Bin Dagher Cabinet

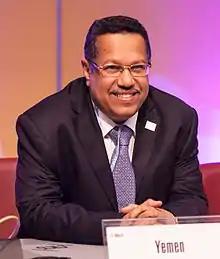
H.E. Mr Ahmed Obaid Bin-Dagher

The cabinet of Yemeni Prime Minister Ahmed Obaid Bin Dagher was sworn in before President Abdrabbuh Mansur Hadi on 4 April 2016.